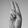
ASL letter: U